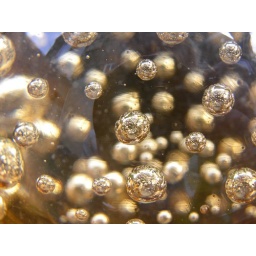
A glass weight that I keep in the table to stop newspapers from blowing away